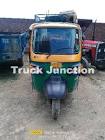
Vehicle type: Auto Rickshaws